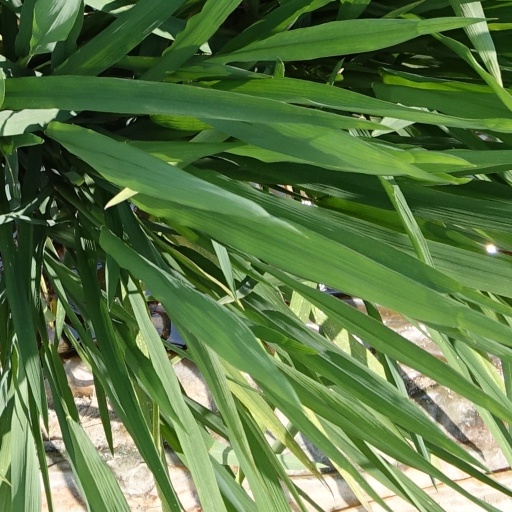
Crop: rice